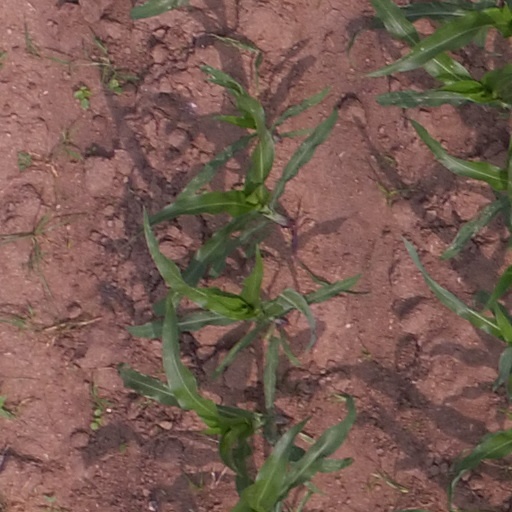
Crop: maize; corn